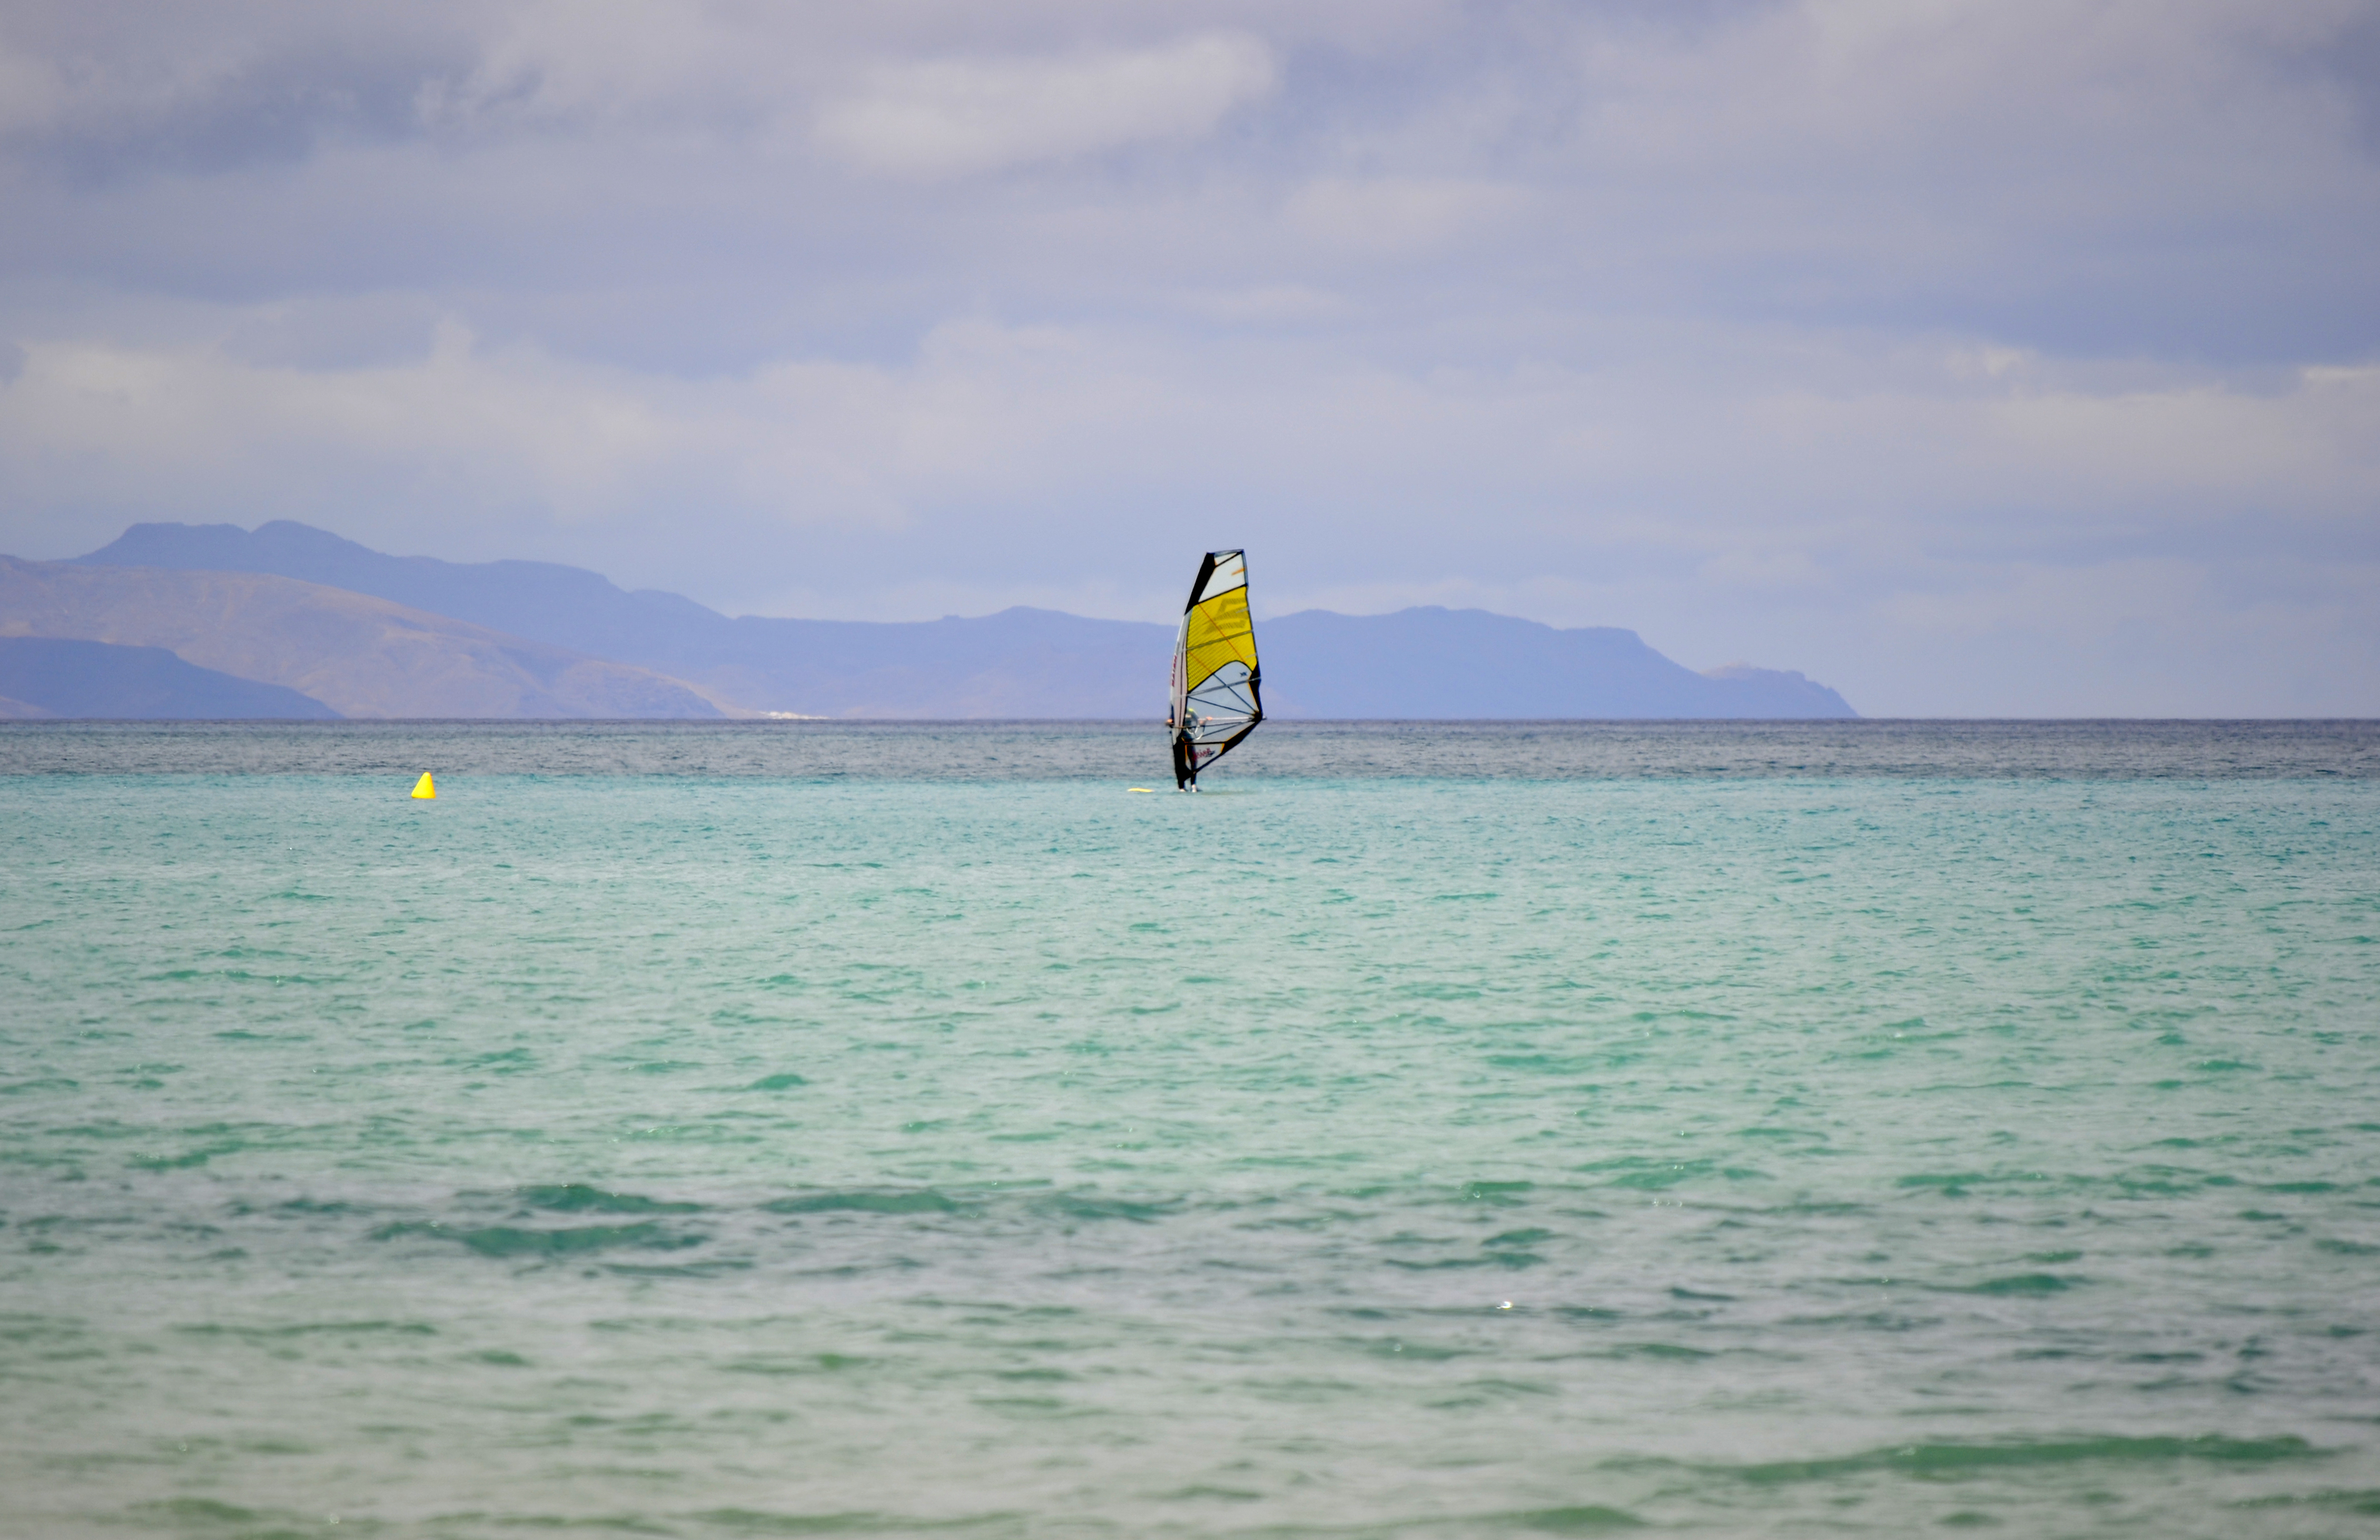
Fuertventura island, windsurf, sea, horizon, windsurfing, ocean, boardsport, surface water sports, sky, wind, water sport, wave, surfing, wind wave, recreation, vacation, water, shore, sail, summer, fun, coastal and oceanic landforms, coast, vehicle, beach, sports, sailing, leisure, Surfing Equipment, cloud, tropics, watercraft, windsports, tourism, sound, bay, channel